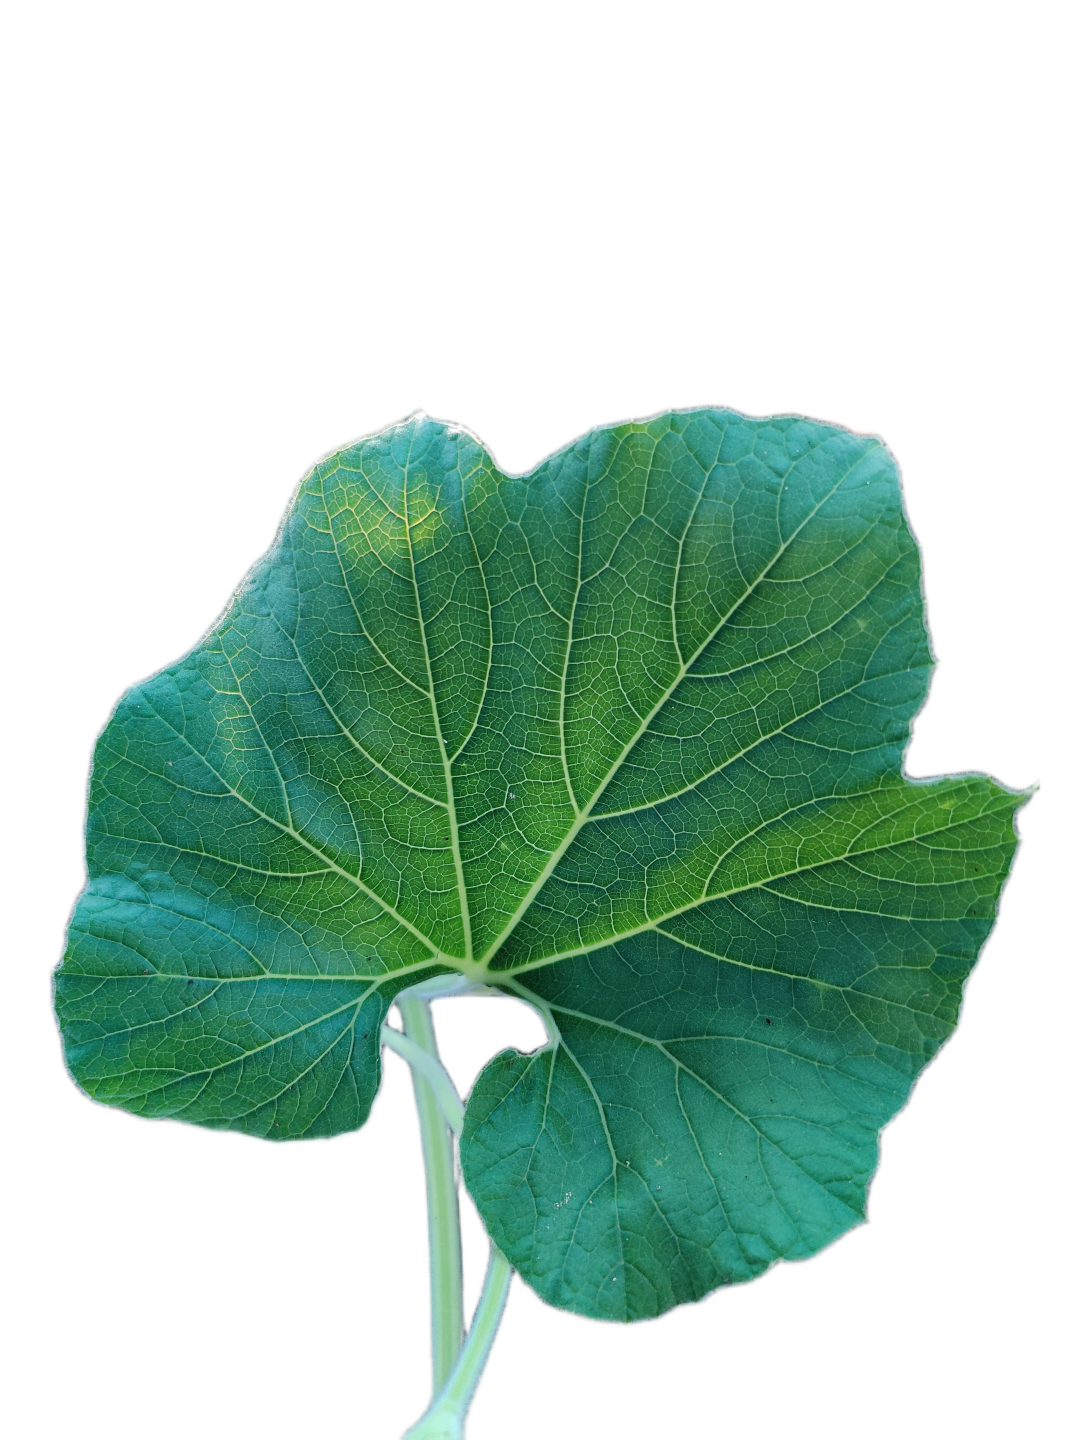
Crop: Bottle Gourd
Label: Healthy